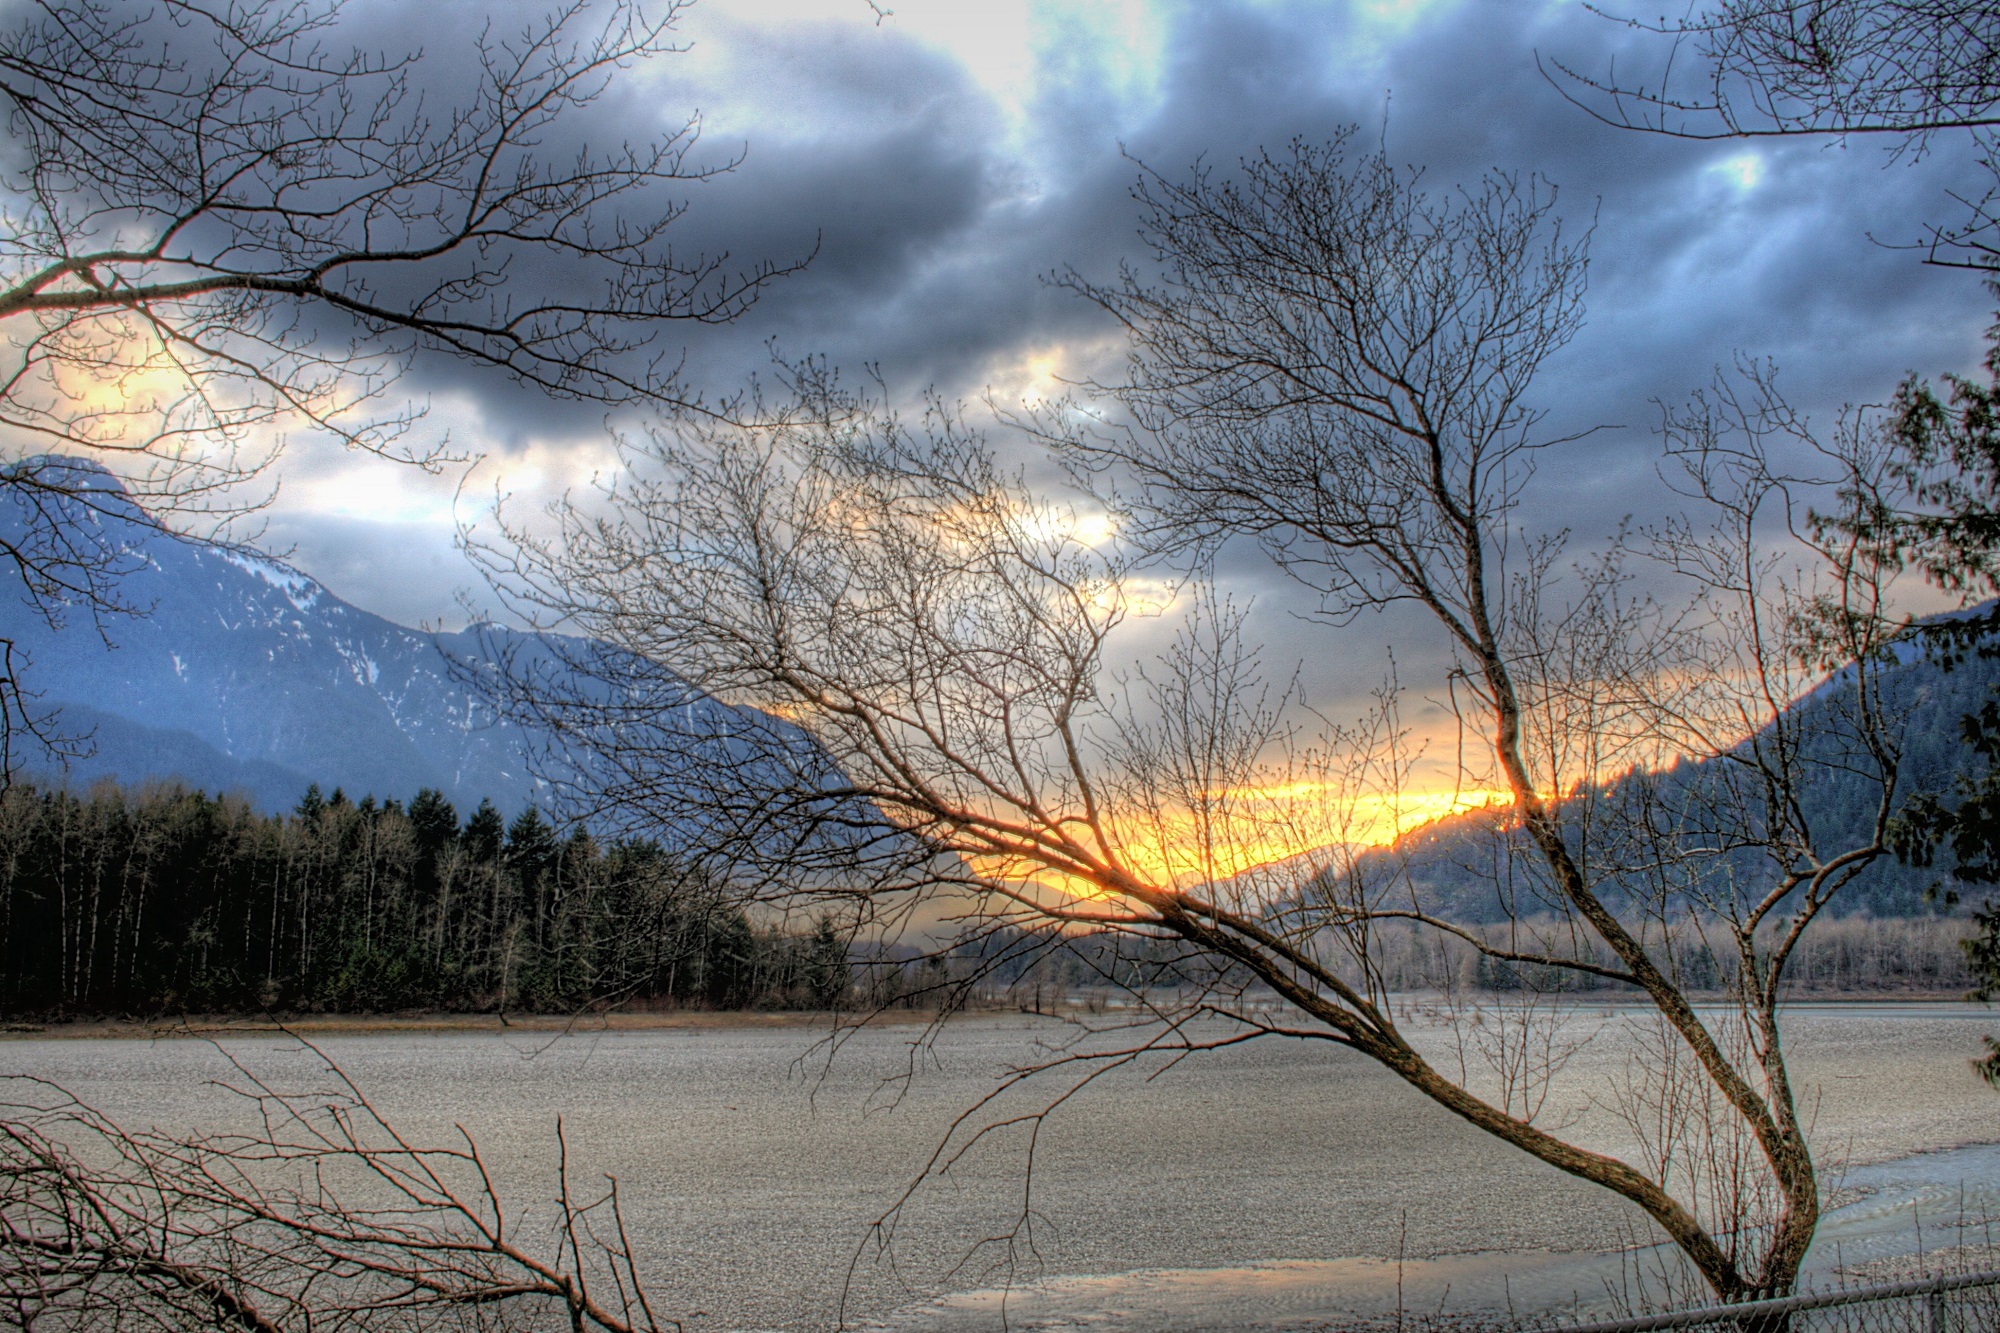
landscape, tree, nature, horizon, branch, mountain, snow, winter, cloud, plant, sky, sunrise, sunset, sunlight, morning, leaf, flower, lake, frost, dawn, dusk, evening, twilight, reflection, color, autumn, weather, season, trees, outdoors, canada, freezing, british columbia, atmospheric phenomenon, woody plant